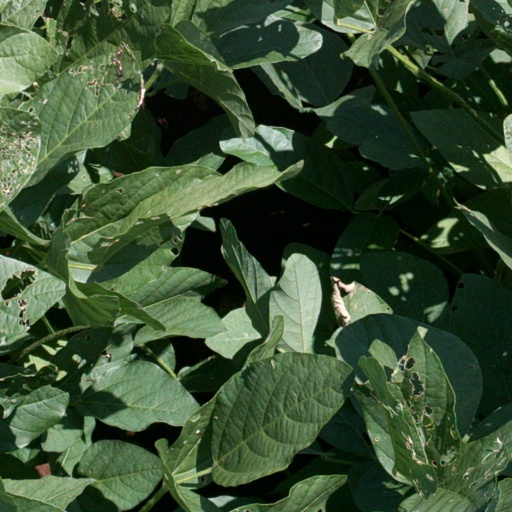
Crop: soybean